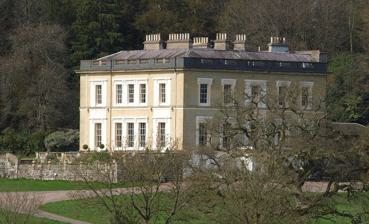
Building: Escot, Talaton
Country: United Kingdom
Year built: 1838
Parish near Ottery St Mary, England Escot House Escot House, as rebuilt in 1837 by Sir John Kennaway, 2nd Baronet (1797–1873) General information Type Manor House Classification Grade II listed building Location Escot Completed 1838 Owner Kennaway baronets Height Roof Slate Technical details Material Flemish bond brick Floor count 2 Grounds 220 acre (89 ha) Design and construction Architect(s) Henry Roberts Escot House, as built circa 1684. by Sir Walter Yonge, 3rd Baronet (1653–1731). 1715 illustration in Vitruvius Britannicus . This is the building painted by Swete in 1794 (see below), which burned down in 1808. Pevsner deemed this building "much more interesting" than the surviving replacement Escot in the parish of Talaton , near Ottery St Mary in Devon , is an historic estate. The present mansion house known as Escot House is a grade II listed building built in 1837 by Sir John Kennaway, 3rd Baronet to the design of Henry Roberts , to replace an earlier house built in about 1680 by Sir Walter Yonge, 3rd Baronet (1653–1731) of Great House in the parish of Colyton , Devon, to the design of Robert Hooke , which burned down in 1808. Today it remains the home of the Kennaway baronets . Escot House is currently used as a wedding and conference venue, with Wildwood Escot (a family attraction) being situated next door within the grounds of Escot estate). History The estate or manor of Escot is not listed in the Domesday Book of 1086. de Escote The earliest holder of the estate was the de Escote family which, as was usual, took its surname from the estate. The Devon historian Pole (died 1635) states that it "hath taken his name from the situacion", presumably meaning that it was a cott (mediaeval farmstead) on the east side of the manor of Talaton. In 1249 it was occupied by the widow Domina Lucia de Escote (Latin: Lady Lucy de Escote), who was succeeded by her son Baldwyn de Lestre. Beauchamp Arms of Beauchamp of Hatch: Vair The estate then passed to the family of Beauchamp of Ryme in Dorset, a junior branch of the Beauchamp feudal barons of Hatch Beauchamp in Somerset. Thomas Beauchamp (son of Sir John Beauchamp (1315–1349)) died without children, when his heirs to one moiety each became the descendants of his two sisters: Joan Beauchamp, wife of Sir Robert Chalons , whose share was said to have passed to an unnamed member of the Carwitham family. Elizabeth Beauchamp, who married twice, firstly to Richard Branscombe, secondly to William Fortescue of Whympston in the parish of Modbury , Devon, by whom she had two sons, William Fortescue of Whympston and Sir John Fortescue , Captain of the Castle of Meaux in France under King Henry V (1413–1422), who was the ancestor of the Earls Fortescue . Chanon Arms of Chanon: Argent, on a chevron gules two couple closes or Both moieties were purchased by Richard Chanon, who married Margaret Dyer, widow of a certain Swaine. His son and heir was Phillip Chanon (died 1622), who married Frances Calmady, daughter of Richard Calmady (died 1586) of Farwood in the parish of Talaton, MP for Plympton in 1554, second son of John Calmady of Calmady in the parish of Wembury , Devon. Escot descended to the latter's son and heir Richard Chanon (born 1584), who married Margerie Lawrence, daughter of Sir Edward Lawrence of Grange House , near Purbeck , Dorset (son and heir of  Oliver Lawrence (died 1559), MP ), by whom he had children. Yonge Arms of Yonge: Ermine, on a bend cotised sable three griffin's heads erased or Escot in 1794, when about to be sold by Sir George Yonge, 5th Baronet (1731–1812), grandson of the builder. Watercolour by Rev. John Swete . It was destroyed by fire in 1808 The building of a new mansion house was commenced in 1684 by Sir Walter Yonge, 3rd Baronet (1653–1731) of Great House in the parish of Colyton , Devon, and was completed in 1688. It is generally stated the architect was Robert Hooke , but Colvin quotes in his Dictionary of Architects that in 1684 a certain "William Taylor" was contracted to "contrive, designe, and draw out in paper and supervise the building of the house, for which he was paid £200". Little is known of Taylor but Colvin states that he was almost certainly responsible for the rebuilding of Halswell House in Somerset. It was a brick house of rectangular form, about 90 feet (27 m) by 80 feet (24 m), the facade of which is recorded in a detailed drawing published in the 1715 edition of Vitruvius Britannicus (see above). Rev. John Swete (died 1821) of Oxton House in the parish of Kenton, Devon, visited the house in 1794 during one of his Picturesque Tours and arrived one or two weeks before the estate was about to be sold at auction, when marquees had been set up on the front lawn to house the crowds of prospective buyers. It had been advertised for several months in various newspapers. The seller was Sir George Yonge, 5th Baronet (1731–1812), grandson of the builder. Swete remarked in his Travel Journal : "From the sight of the tents I assumed a notion that Sir George with some of his friends was come once more to greet the Lares of his ancestors". Swete remarked as follows concerning the house: From the road which ran through a very wide avenue of oaks which were at so great a distance from one another as to exhibit the noblest specimens of this tree the Glory of the Forest , in all their beauty and luxuriance, the house was beheld to considerable advantage, seated on a gently rising slope just beyond a piece of water, which being of an oval figure detracted in a most glaring manner from the beauty which the scenery would otherwise have possess'd...The walls are formed of brick with freestone mouldings and a variety of ornaments...a light and not inelegant air pervades the whole, which united with its many rural beauties, gave me much pleasure and excited my admiration". As a connoisseur of landscaping, Swete mused on what improvements might have been made by "Mr Brown" ( Capability Brown ) to the park, and made a watercolour of the scene (see at right), now in the Devon Record Office. Kennaway Arms of Kennaway: Argent, a fess azure between two eagles displayed in chief gules and in base through an annulet of the third a slip of olive and another of palm in saltire proper Sir John Kennaway, 1st Baronet (1758–1836) Shortly after Swete's visit, as he recorded in his Journal,  the estate was purchased for the sum of £26,000 (sic ) by Sir John Kennaway, 1st Baronet (1758–1836), a returning Nabob (like his contemporary Sir Robert Palk, 1st Baronet (1717–1798) of Haldon House ). He was from Exeter and had made a fortune in the East Indies where he served as British Resident at the Court of the Nizam of Hyderabad . The house was destroyed by fire in 1808, which occurred while the Kennaway family was away, resulting in almost total destruction of the structure and furnishings. One notable survival rescued from the fire was the prized portrait of Lord Cornwallis , Governor-General and commander-in-chief in India , presented to the first Baronet when he left India. Although Sir John was a director of a local Fire Insurance company, his own house was uninsured as he had not yet signed the documents for his own policy. He is said to have told the unfortunate young female house-guest who caused the fire by drying her clothing too close to the fireplace in her bedroom: "My dear, I forgive you, but I never wish to see you again". The author William Makepiece Thackeray was an acquaintance of the 1st Baronet and his children, and in 1852, long after his death, he used his memories of former visits to Escot in writing his novel Pendennis . The protagonist "Major Pendennis" was based on the 1st Baronet, and features of the house and grounds appear in the book, thinly disguised. Thus the nearby town of Ottery St Mary he called "Clavering" and Escot itself became "Clavering Park"; the oval pond in front of the house became "Carp Pond", the River Tale the "Brawl". Sir John Kennaway, 2nd Baronet (1797–1873) The present house was built in 1838 by Sir John Kennaway, 2nd Baronet (1797–1873) (whose father had died two years earlier in 1836), to the design of Henry Roberts . The new house was built on the same site, but the ground-floor was raised on higher foundations and a terrace was created to the south and west. The principal entrance was moved to the east side, looking across the parkland. On the north side the hillside was cut back to create various service buildings. It is built of Flemish bond brick and appears yellow on the forward aspects but red to the rear and service buildings. The roof is of slate, with limestone ashlar chimney stacks. The building has two stories with basement and cellars, and is constructed on a square plan, being two rooms wide and two rooms deep. The entrance on the east side gives onto a hallway containing the main staircase. The house has multi-pane sash windows with limestone architraves . The building was designated grade II listed on 24 October 1988. In 1844 he constructed  bridges over the River Tale flowing through the estate, and erected several miles of fencing in the park. He took a great interest in gardening and in 1858 started to plant azaleas and rhododendrons. In 1860 part of the northern edge of the park was lost when used for the track of the new Exeter to Yeovil railway. In 1858 he built a glass-sided aquarium, made possibly by advances in the manufacture of strong glass. Sir John Kennaway, 3rd Baronet (1837–1919) Sir John Kennaway, 3rd Baronet (1837–1919), son, lived through the agricultural depression of the 1870s and sold off some of the estate's farms to the tenants and increased rents on others. He was a Conservative Party politician whose longevity in Parliament brought him the distinction of becoming Father of the House of Commons . He was noted for his long and luxuriant beard. Sir John Kennaway, 4th Baronet (1879–1956) Sir John Kennaway, 4th Baronet (1879–1956), son, who inherited Escot one year after the end of World War I , and whose  first major objective became repairing the damage to the estate caused by the War, for example the loss of many trees cut down to assist the war-effort. At the outbreak of World War II in 1939 Sir John joined the Home Guard , being too old to serve in the main forces. Escot became a home for 40 evacuee children from London, under management of the Waifs and Strays Society , and the Kennaway family moved out temporarily to Fairmile, a house on the estate. However, Sir John enjoyed visiting the children at Escot and having seen the joy induced in one boy to whom he had given a coin as reward for finding his penknife dropped in the walled garden, he made it a point thereafter to periodically drop his penknife on purpose. Sir John Lawrence Kennaway, 5th Baronet (1933–2017) Sir John Lawrence Kennaway, 5th Baronet (1933 – October 22, 2017), son, who in 1956 inherited from his father an estate which was barely financially viable, partly due to high death duties payable. His main interest was in forestry, rather than in gardening, the passion of his ancestors. In the interests of economy he demolished the derelict and redundant old nursery at the rear of the house, but retained the remainder of the service buildings next to it, including the old dairy, the bread oven and the bothy . In 1987, with the agreement of his family, he handed over the running of the estate to his son and retired to live in Malvern. John-Michael Kennaway, 6th Baronet (born 1962) John-Michael Kennaway, 6th Baronet (born 1962), has been running the estate since January 1984, but took over formally from his father in 1987. He attended Hampshire College of Agriculture and is an expert in aquaculture (fish farming). In 1988 he married Lucy Bradshaw-Smith (born 1966), from nearby Ottery St Mary, trained in catering, who with her husband "shared a love of the natural world and a selfless commitment to the Escot cause". They discontinued the aquaculture business and in 1989 filled in the fish ponds in the walled garden, which became a Victorian rose garden. They opened instead a pet and ornamental fish business known as "Escot Aquatic Centre", situated in the disused linhay of Home Farm , which in 1992 was nominated UK Pet Centre of the Year. This business concentrated on the sale of ornamental fish and a range of pets and pet supplies. The gardens were opened to the paying public. The couple have faced many setbacks including: 1990 hurricane, which blew down about 5,000 trees on the estate and 200 metres of garden wall. 1997: the building of the new A30 dual-carriageway road through the park, opposed by the celebrated environmental protester Daniel Hooper (better known as Swampy ), whose activities were "very much supported by the local community". This cut off the house from Escot Church. 2000: a national outbreak of Spring viraemia of carp which resulted in a government order to destroy the entire fish stock of eight ponds, and disinfection by hydrochloric acid and quick lime which destroyed the pond plumbing system and caused a loss of £30,000. 2008: flash-flooding which swept away two of the 1844 brick bridges over the river and three others. Otters and wild boar were introduced to the estate and boosted visitor numbers to 4,500 in 1990. A successful new water garden design and construction business was established, trading as "Gentlemen Prefer Ponds". In 1993 the "Coach House Restaurant" was established. The house itself is now hired out for a variety of events, including a Policeman's Ball, wedding receptions from 1994, Civil Marriage ceremonies from 1996, conferences, etc. Parts of the upper floors are let as flats. In 2002 the estate hosted "Beautiful Days", a new music and arts festival comprising a mix of music, art and crafts, which received 15,000 visitors. From 2007 various pop concerts have been held in the grounds. Escot parish The ecclesiastical parish of Escot was created in 1839, comprising small areas taken from the surrounding parishes of Ottery St Mary, Feniton and Talaton. The parish church of St. Philip and St. James was built by Sir John Kennaway, 2nd Baronet on his estate and was consecrated in 1840. Rev. P.W. Douglas was appointed perpetual curate and Rev. J. Furnival was appointed the first vicar of Escot in 1868. Escot Park Escot Park, the surrounding 220-acre (89 ha) park designed by Capability Brown in the 18th century, and the gardens, are open to the public. Escot Park is used for events including the annual " Beautiful Days" music festival and occasional other outdoor music and theatre performances. References